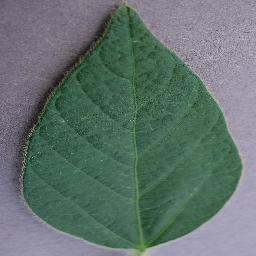
Label: Soybean___healthy